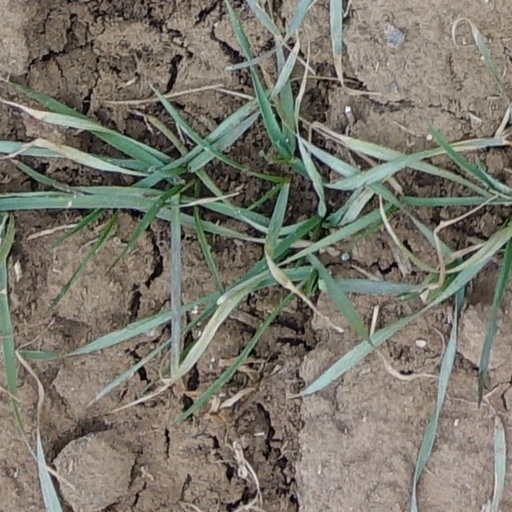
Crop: wheat